Answer in natural language. Which object is closer to the camera taking this photo, white minimalist bed (highlighted by a blue box) or brown wooden dresser with three drawers (highlighted by a green box)? Choose between the following options: white minimalist bed (highlighted by a blue box) or brown wooden dresser with three drawers (highlighted by a green box)
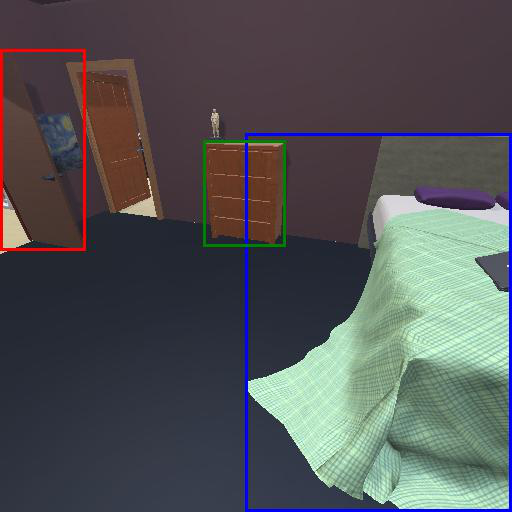
<answer>white minimalist bed (highlighted by a blue box)</answer>